Irina Bykova

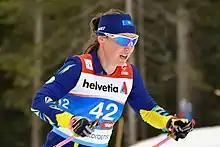
Irina Bykova in March, 2019

Irina Nikolayevna Bykova (born 6 July 1993) is a Kazakhstani cross-country skier who competes internationally.